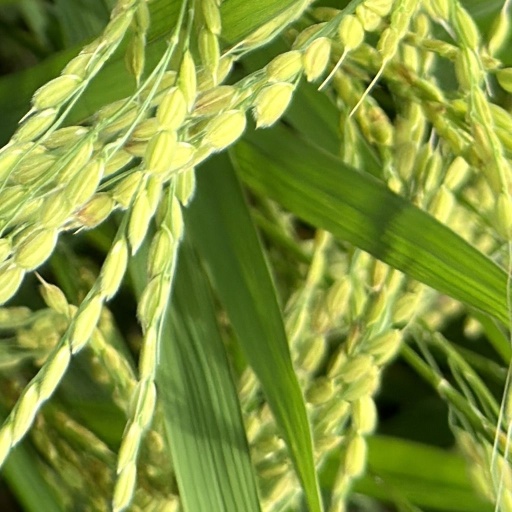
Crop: rice